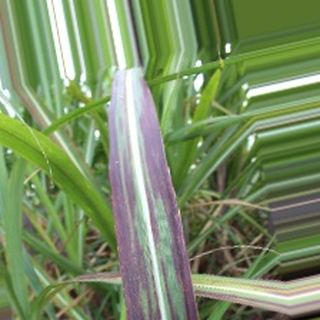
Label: sugarcane_bacterial_blight